Answer in natural language. Considering the relative positions, where is floating black countertop island with respect to white rectangular dining table? Choose between the following options: right or left
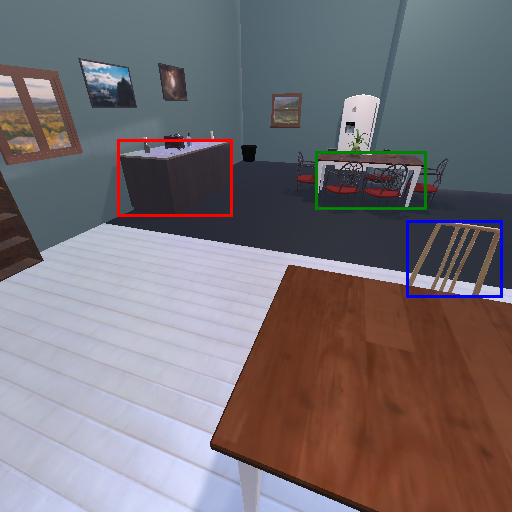
<answer>left</answer>